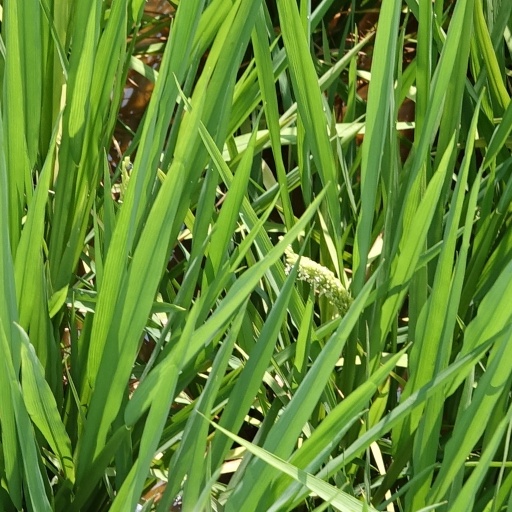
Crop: rice